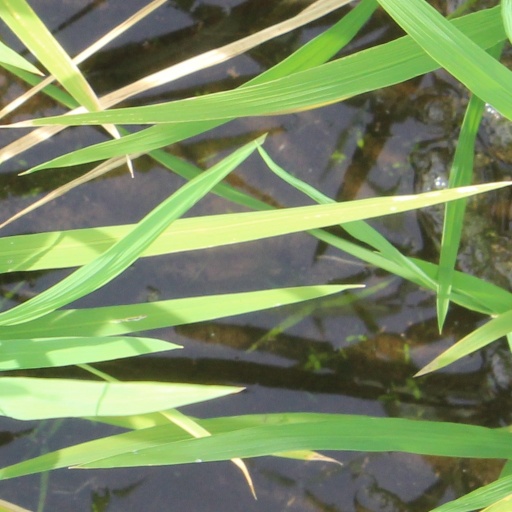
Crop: rice